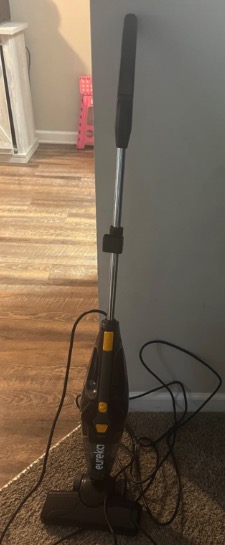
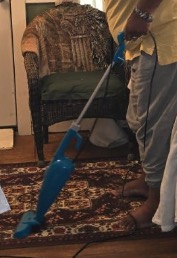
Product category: items_vacuum
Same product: no